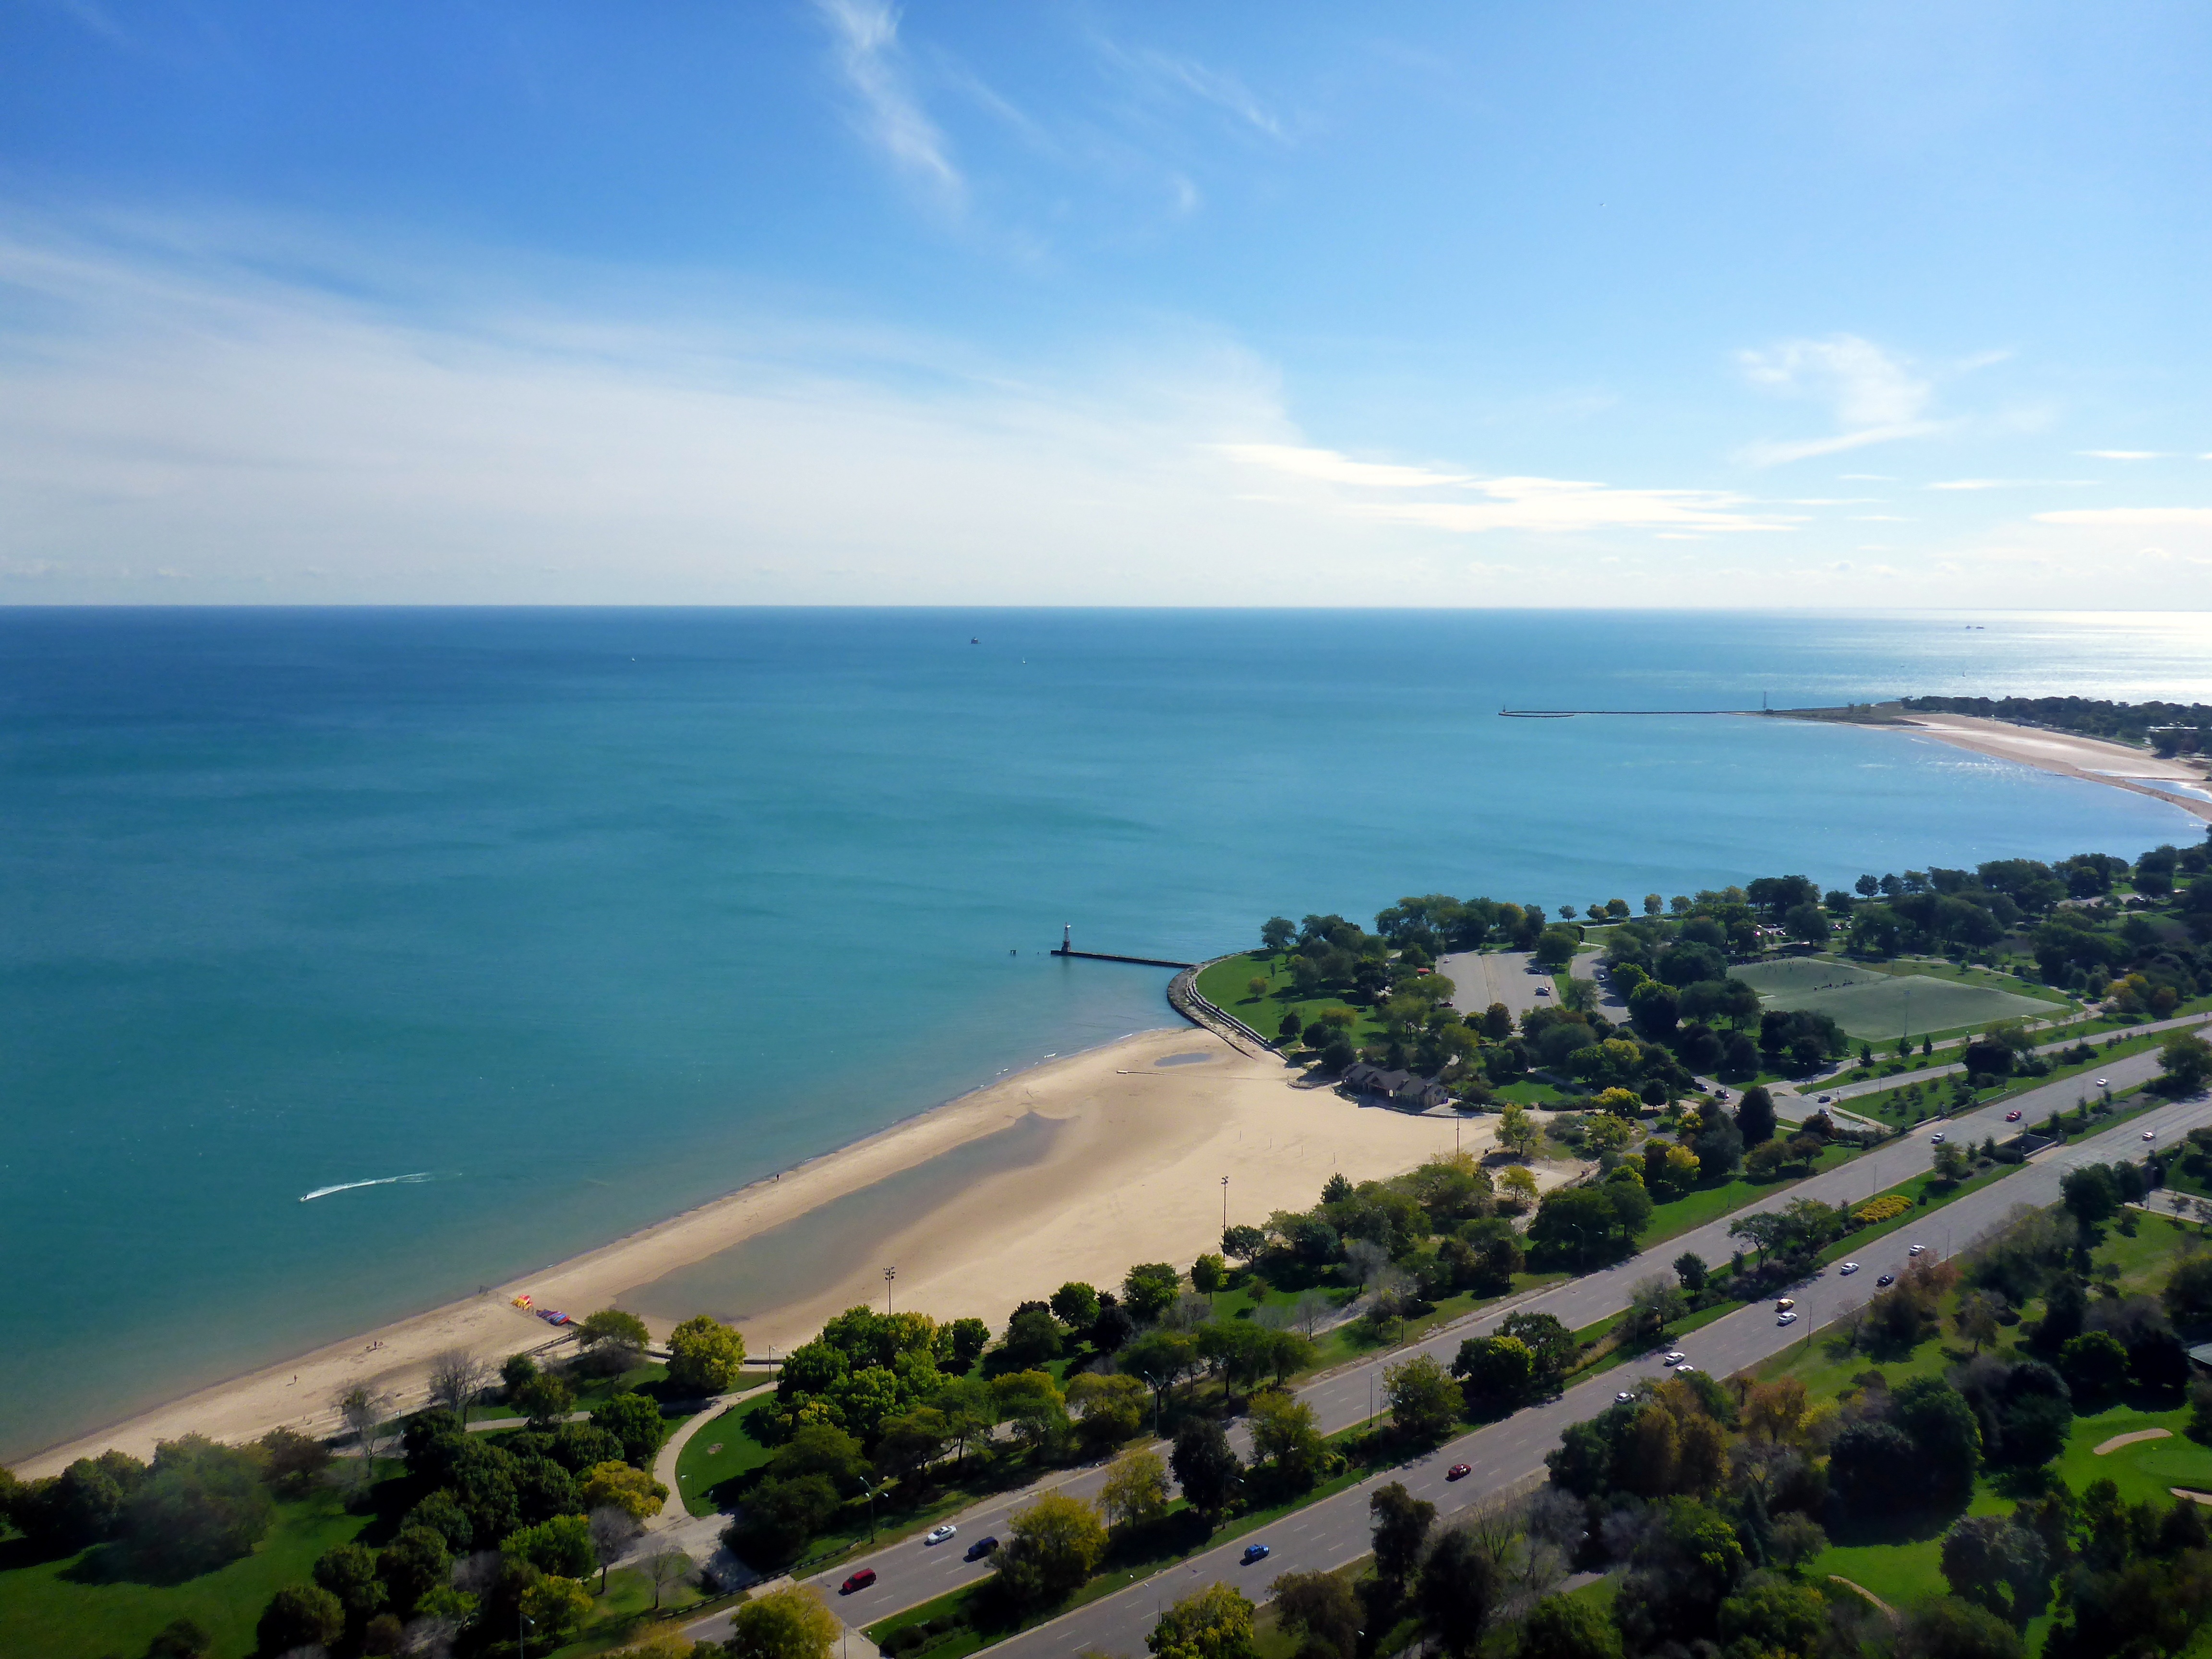
beach, sea, coast, ocean, horizon, shore, lake, vacation, cove, bay, terrain, body of water, lake shore, caribbean, cape, islet, lake michigan, aerial photography, chicago skyline